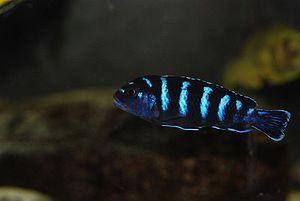
Chindongo demasoni est une espèce est-africaine de poisson de la famille des cichlidé, originaire du lac Malawi.